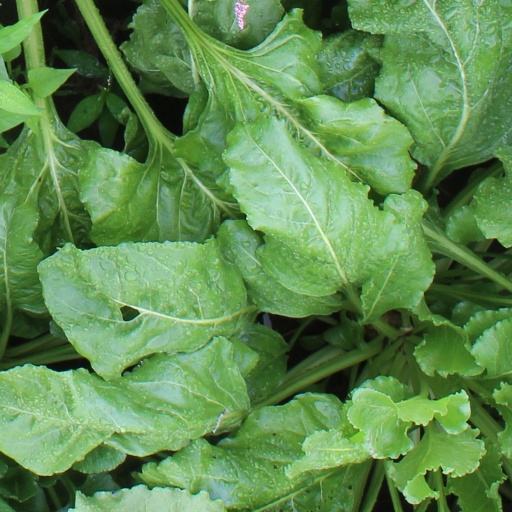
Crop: sugar beet